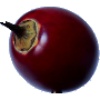
Label: tamarillo